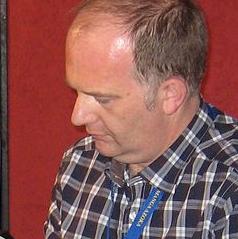
Age: 42